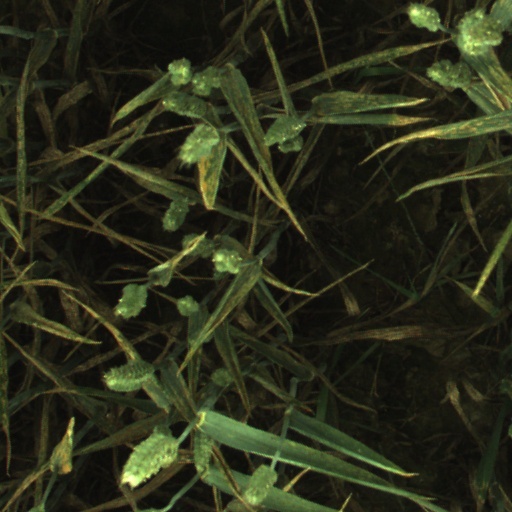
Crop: wheat